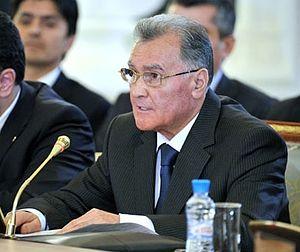
Oqil Oqilov, parfois traduit du russe en Akil Akilov, est un homme d'État tadjik. Oqilov est Premier ministre du Tadjikistan du 20 décembre 1999 au 23 novembre 2013. En novembre 2013, Oqilov est remplacé au poste de premier ministre par Kokhir Rasulzoda.